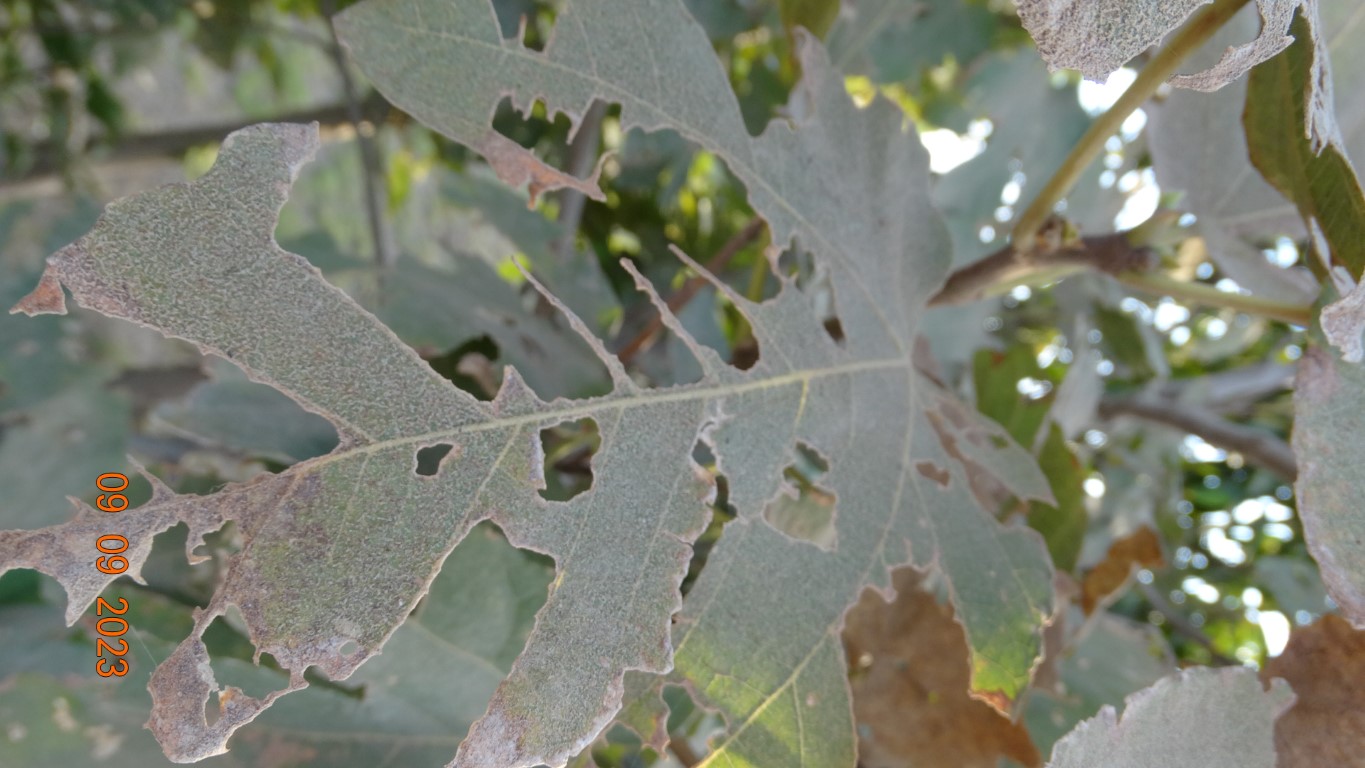
Label: infected